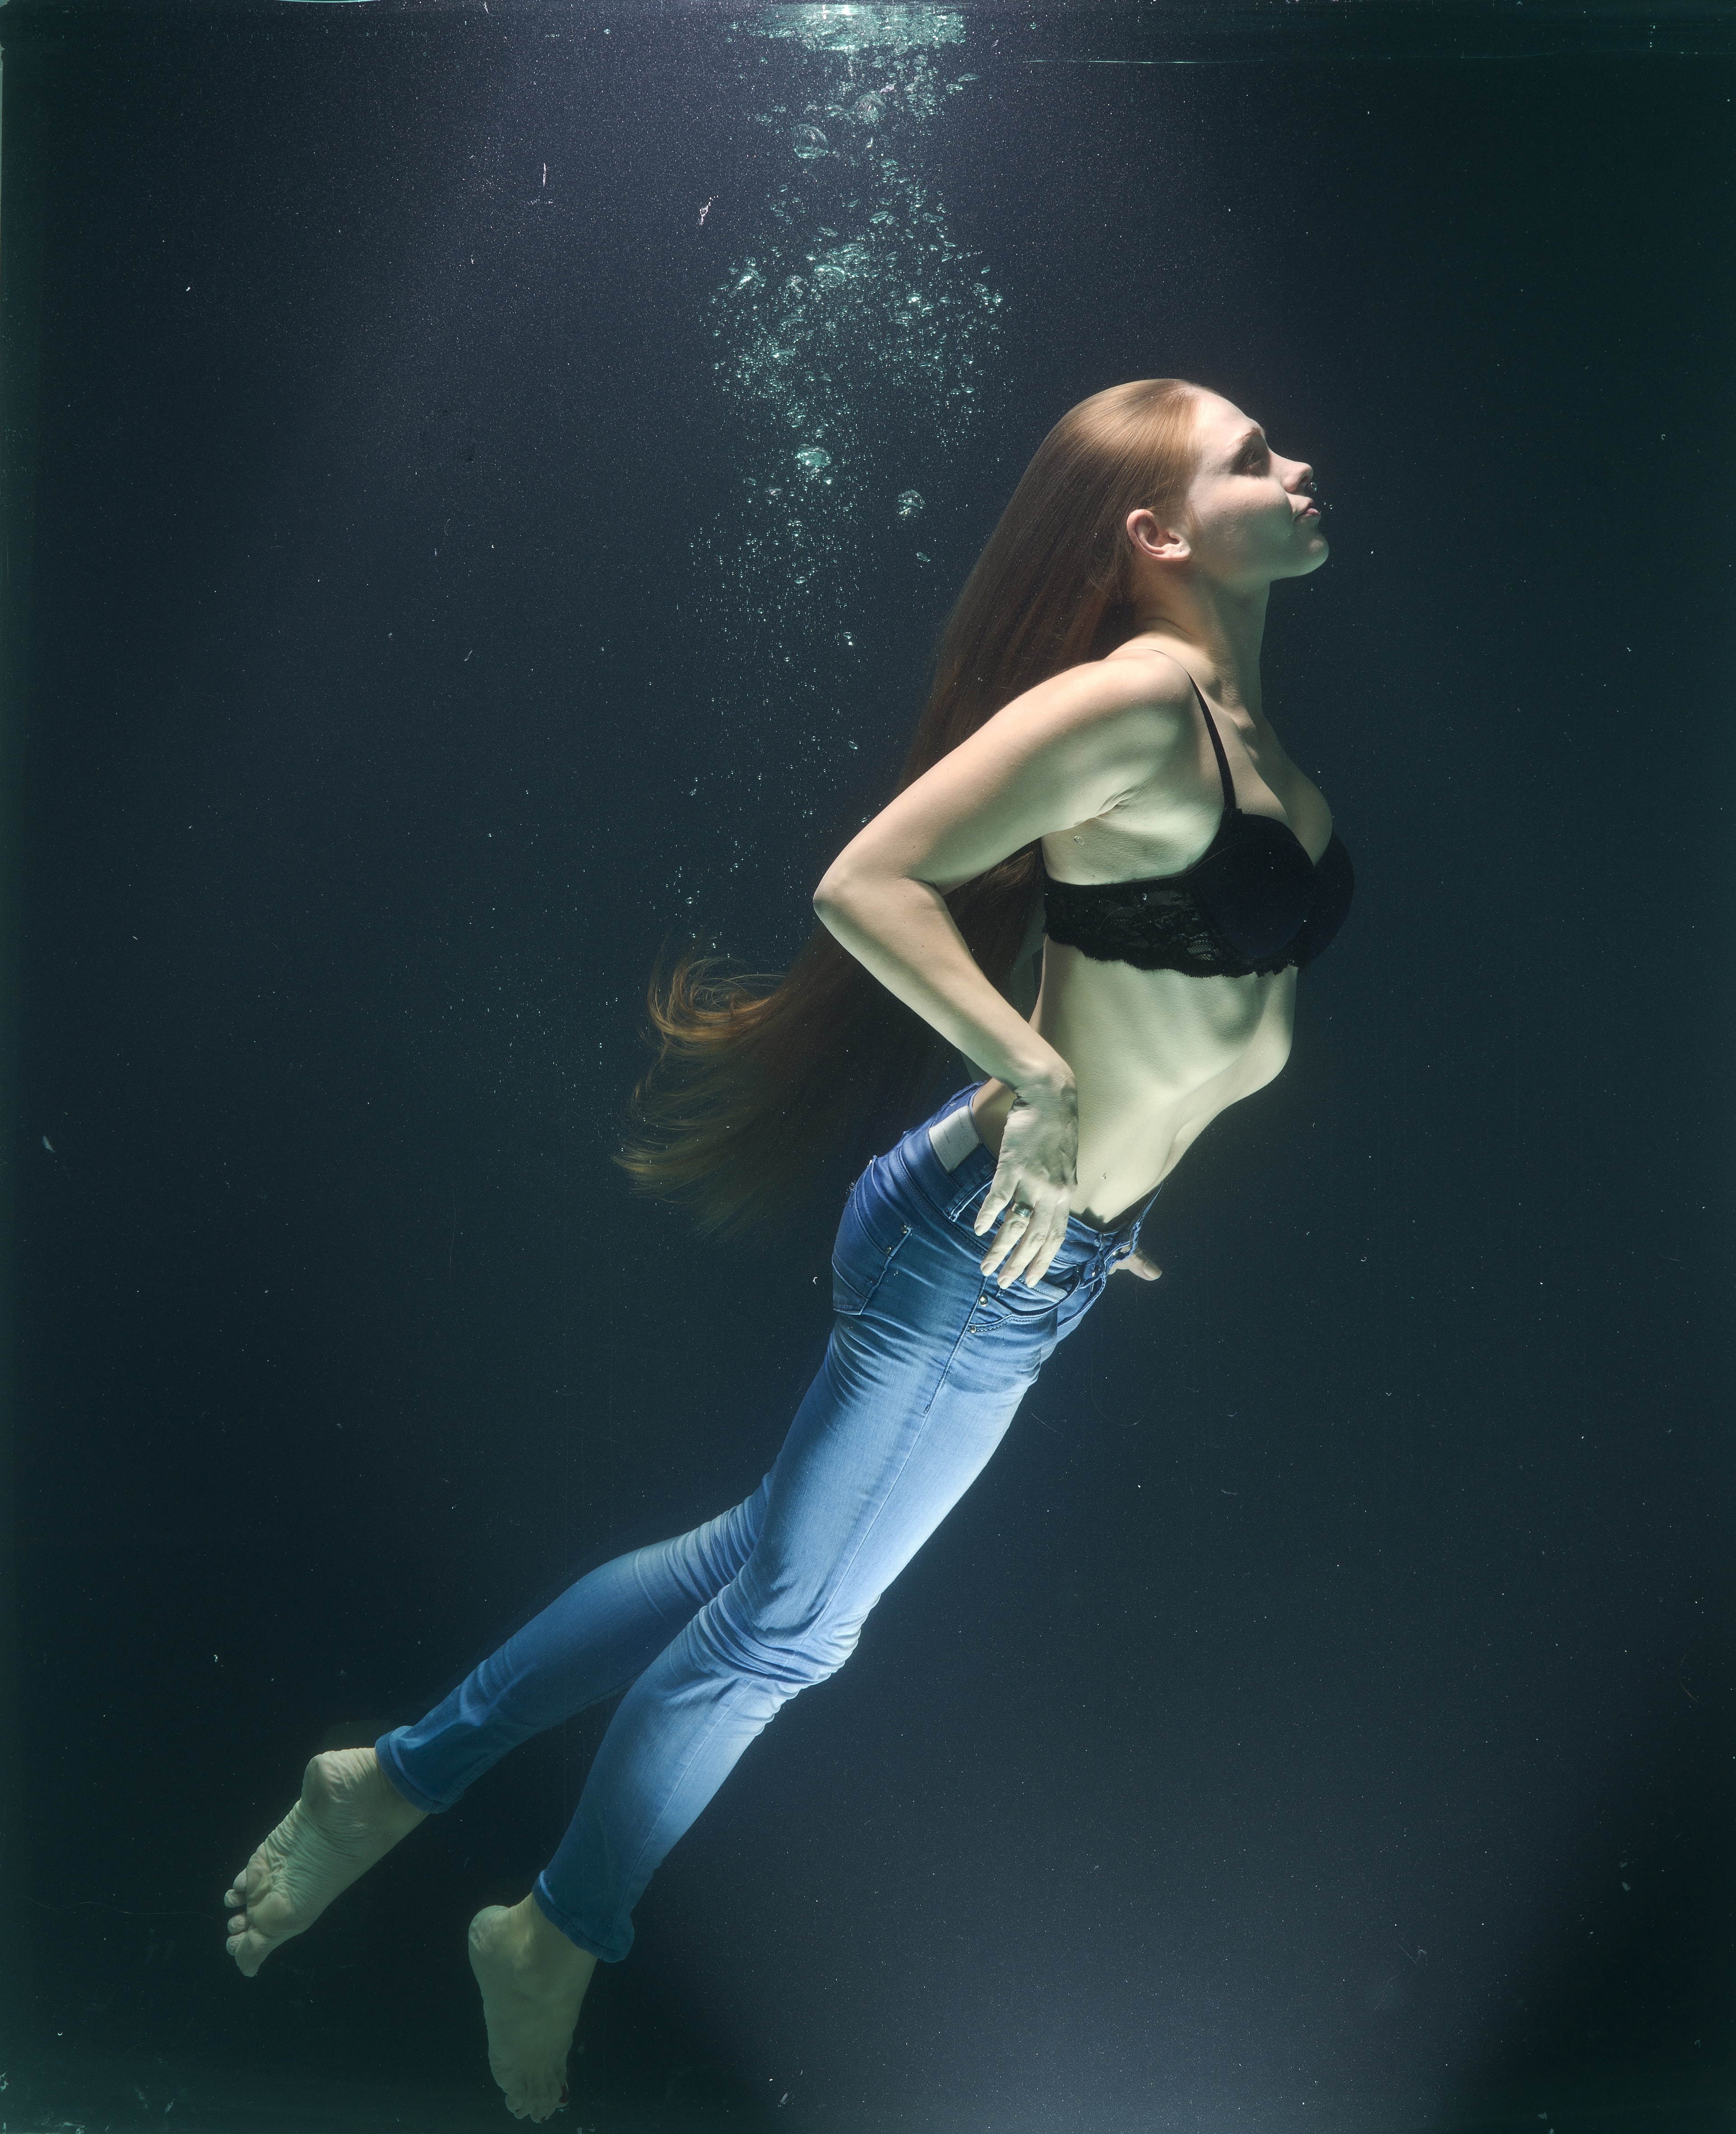
water, hair, underwater, live, dance, model, jeans, fashion, blue, freedom, life, dive, performance art, art, exposure, fiction, sports, deep, breath, beauty, concept, tank, entertainment, performing arts, women's, modern dance, concert dance, under the beautiful arts, suffocation